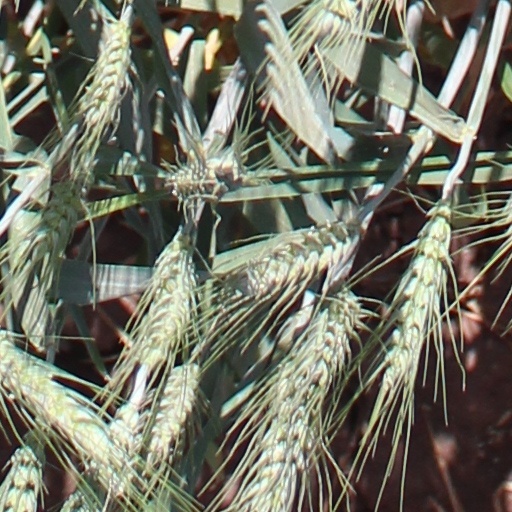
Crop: wheat